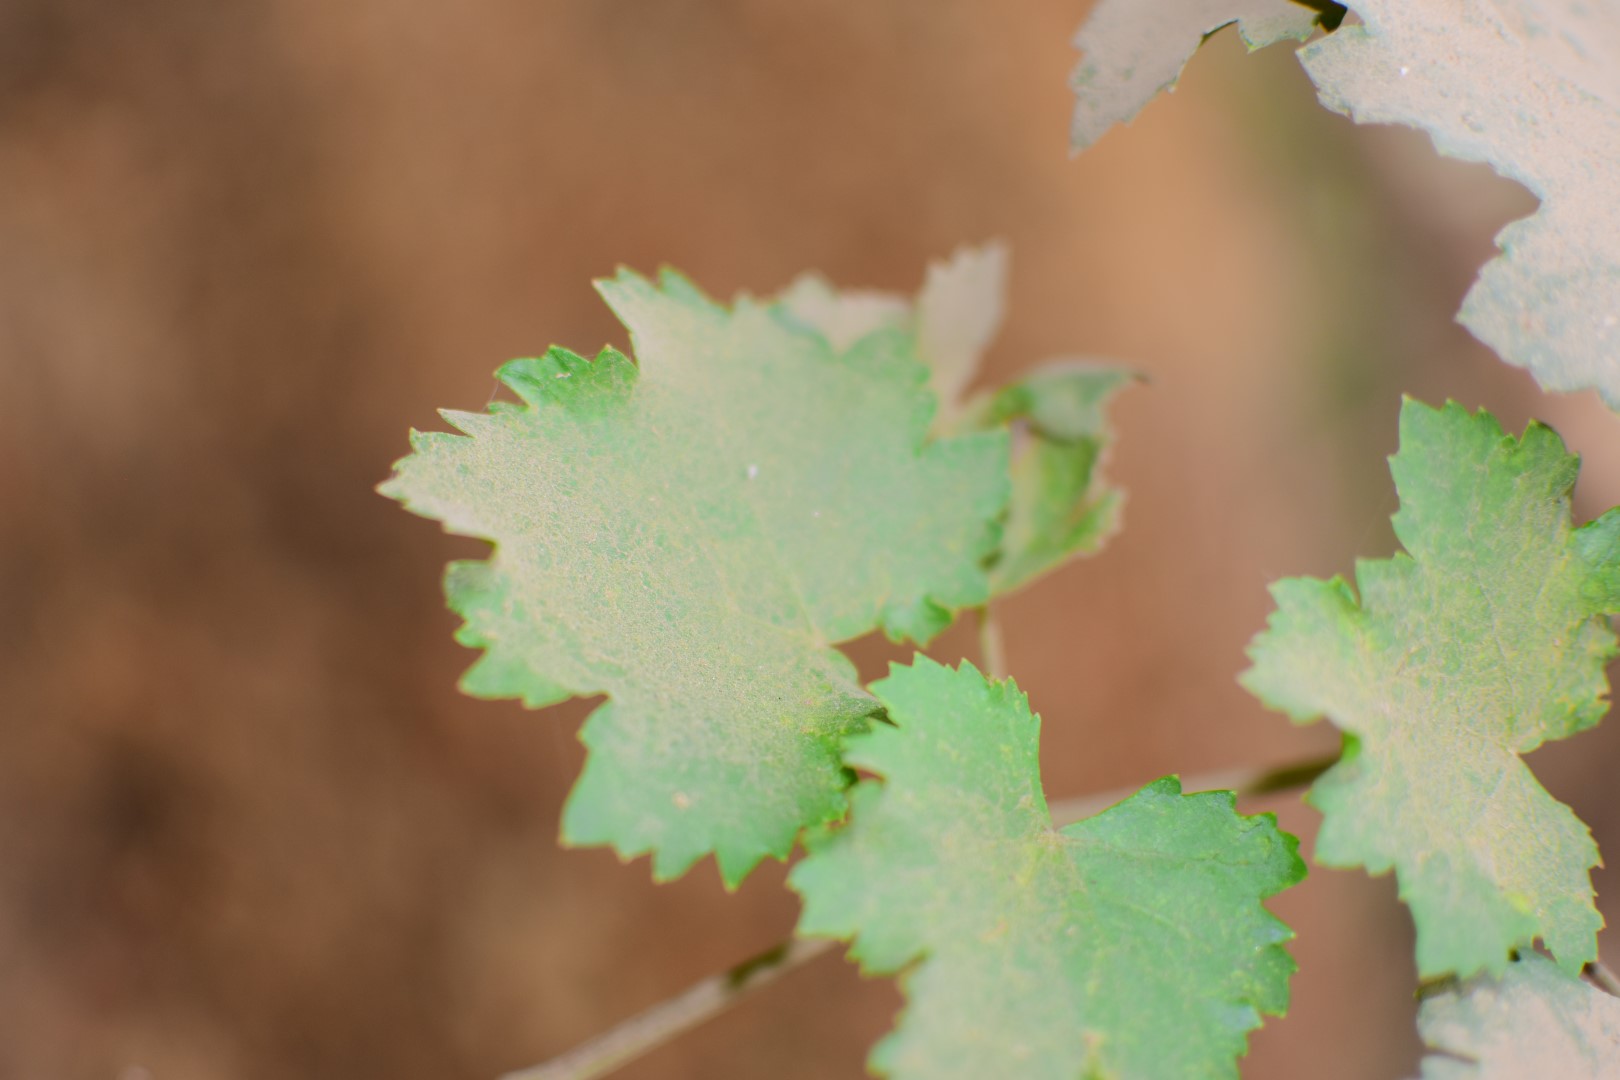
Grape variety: Kamali